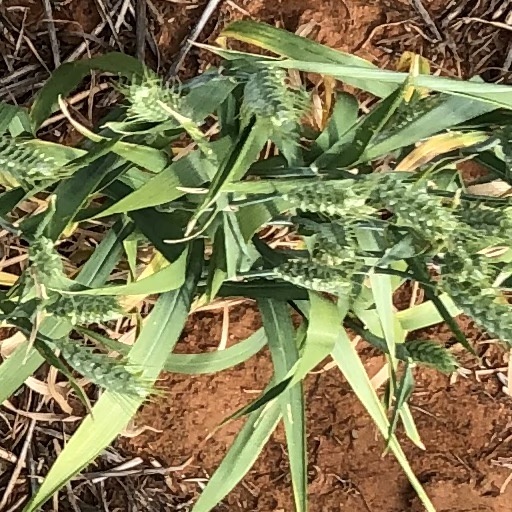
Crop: wheat